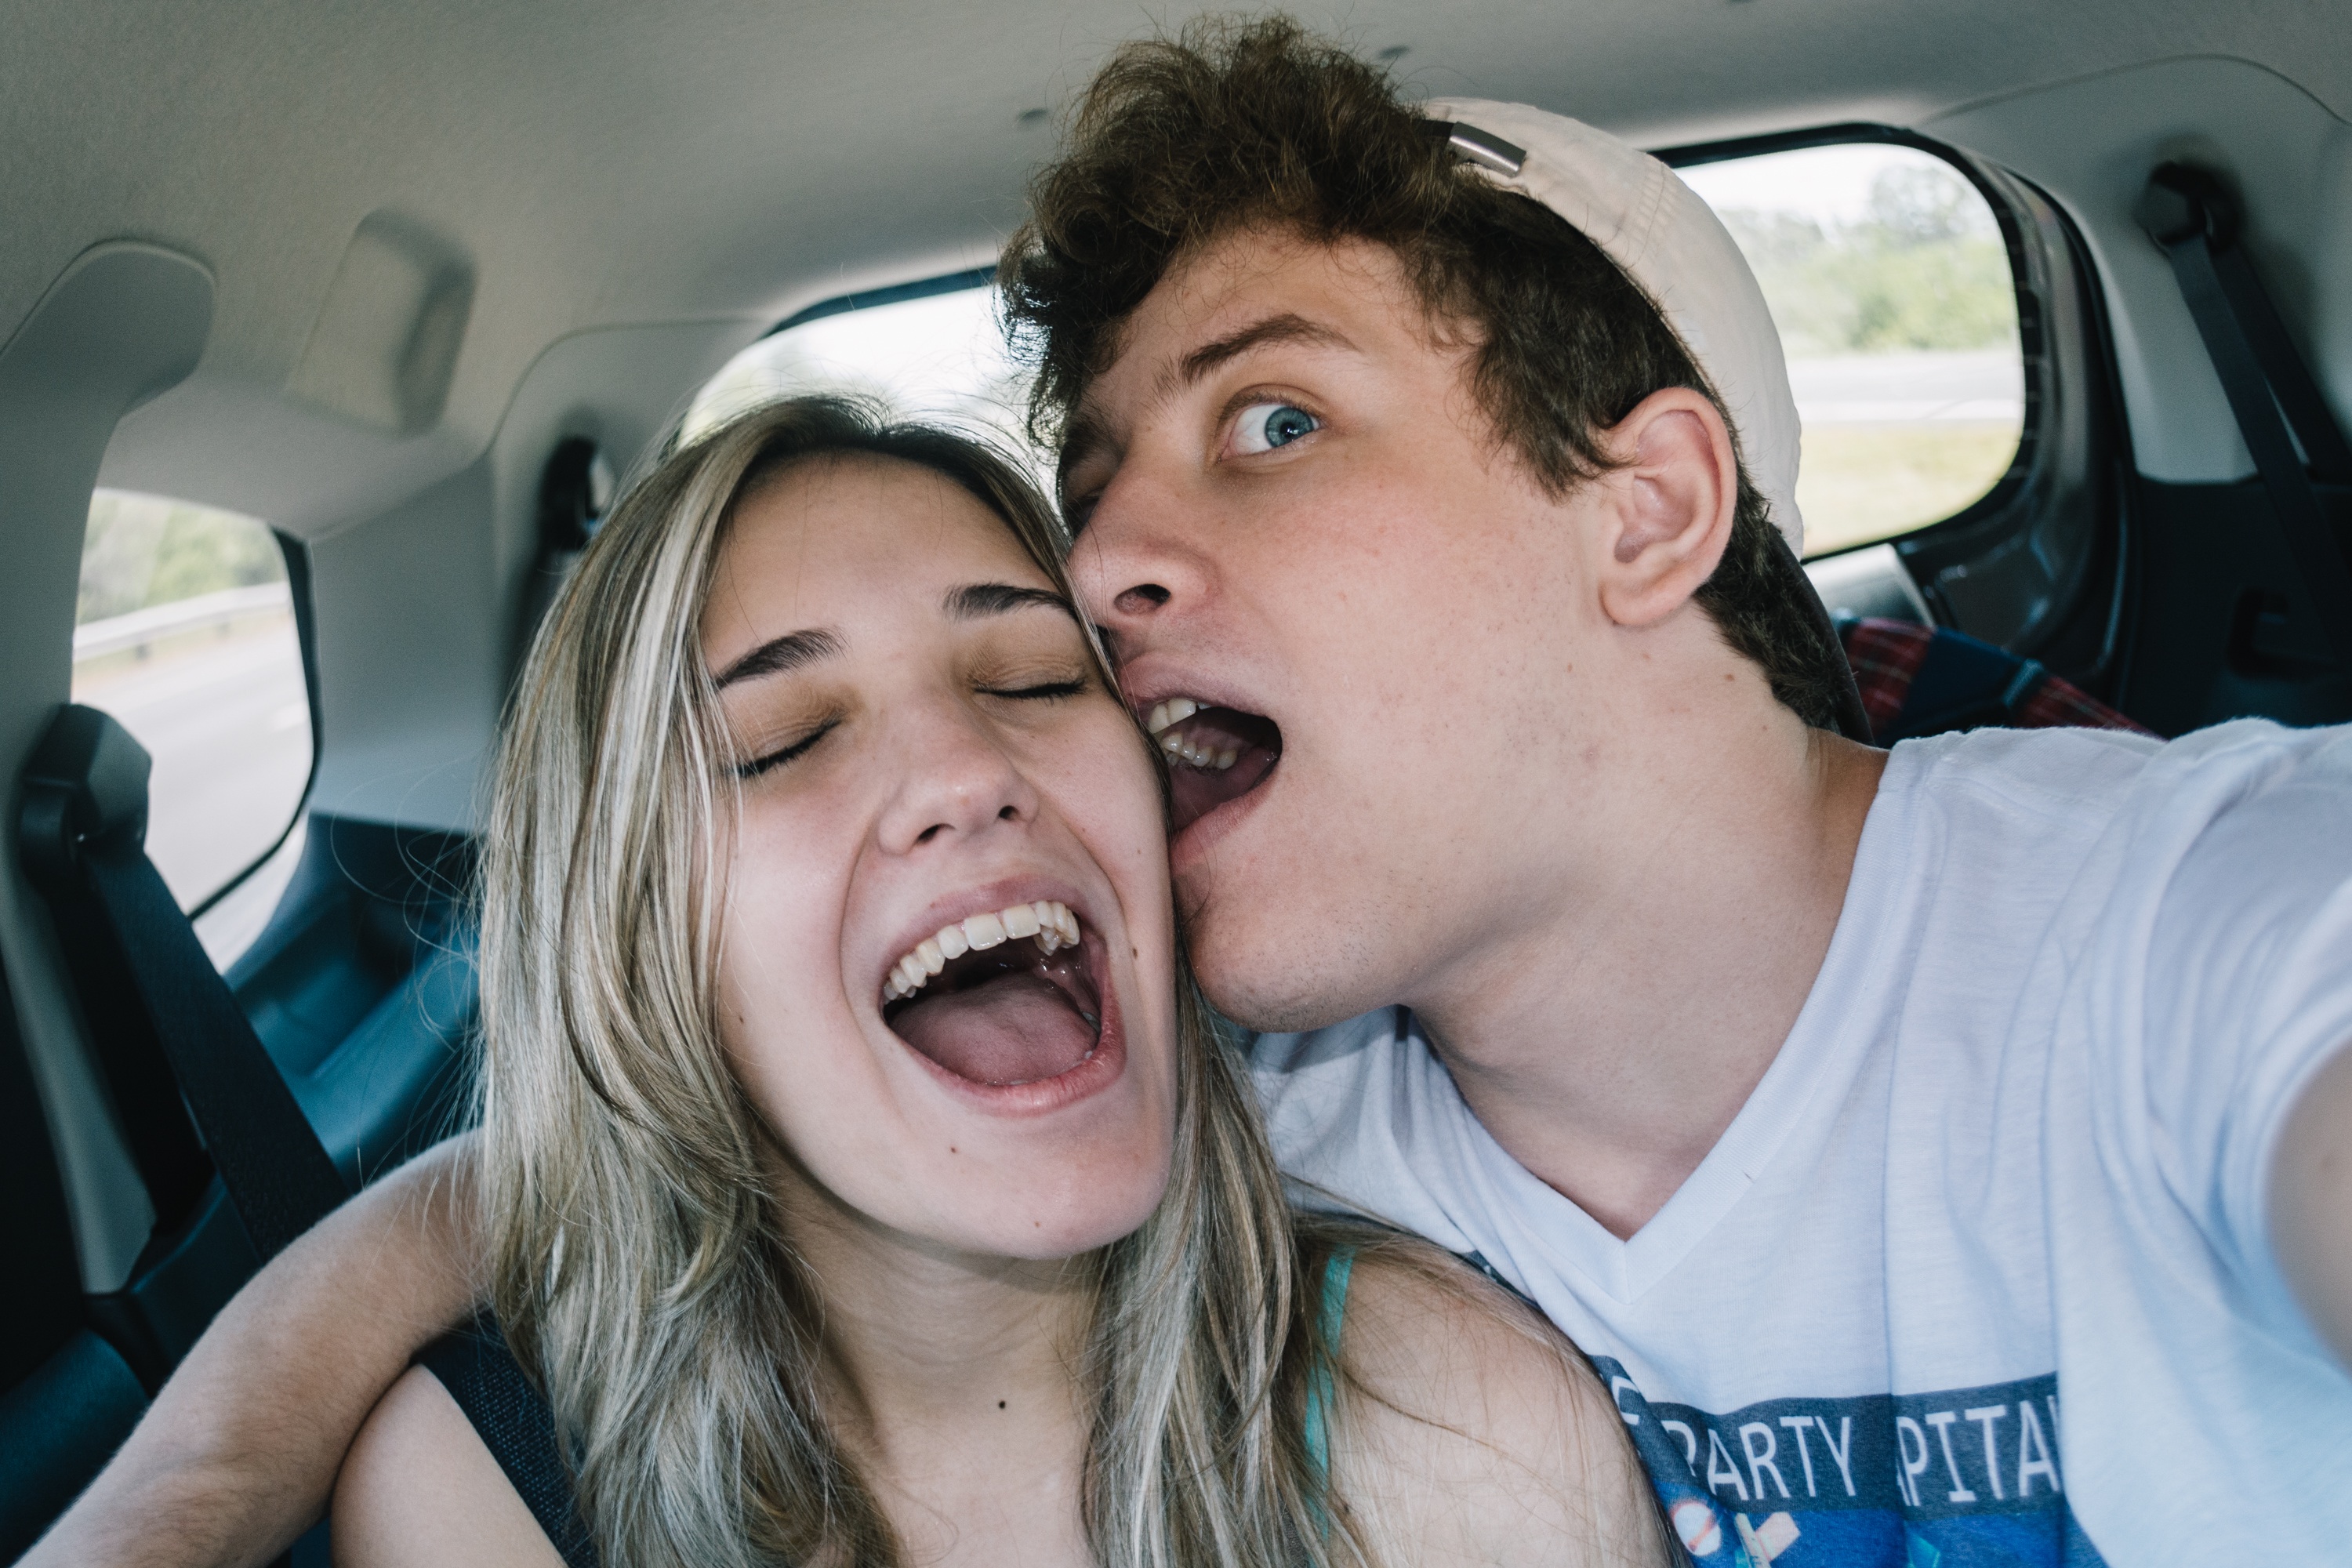
person, facial expression, mouth, human body, fun, organ, laughter, emotion, interaction, human action